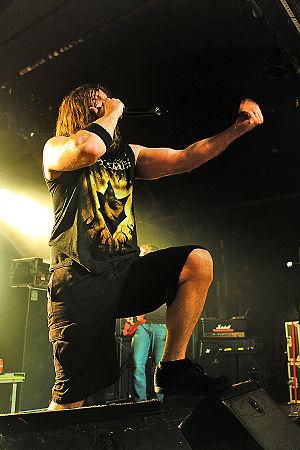
Unearth est un groupe de metalcore américain, originaire de Boston, dans le Massachusetts.